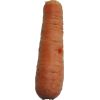
Label: carrot